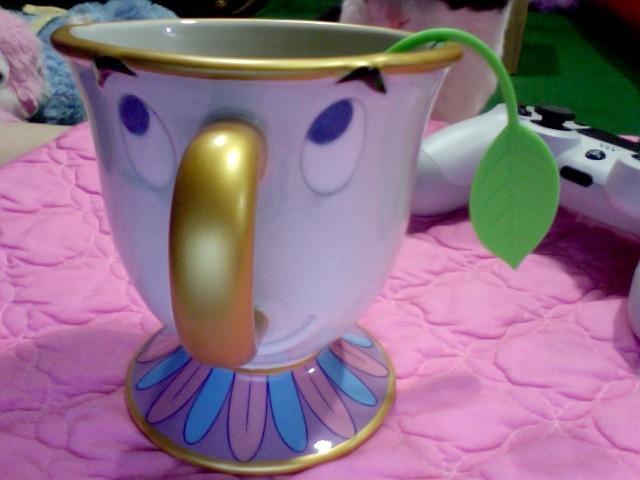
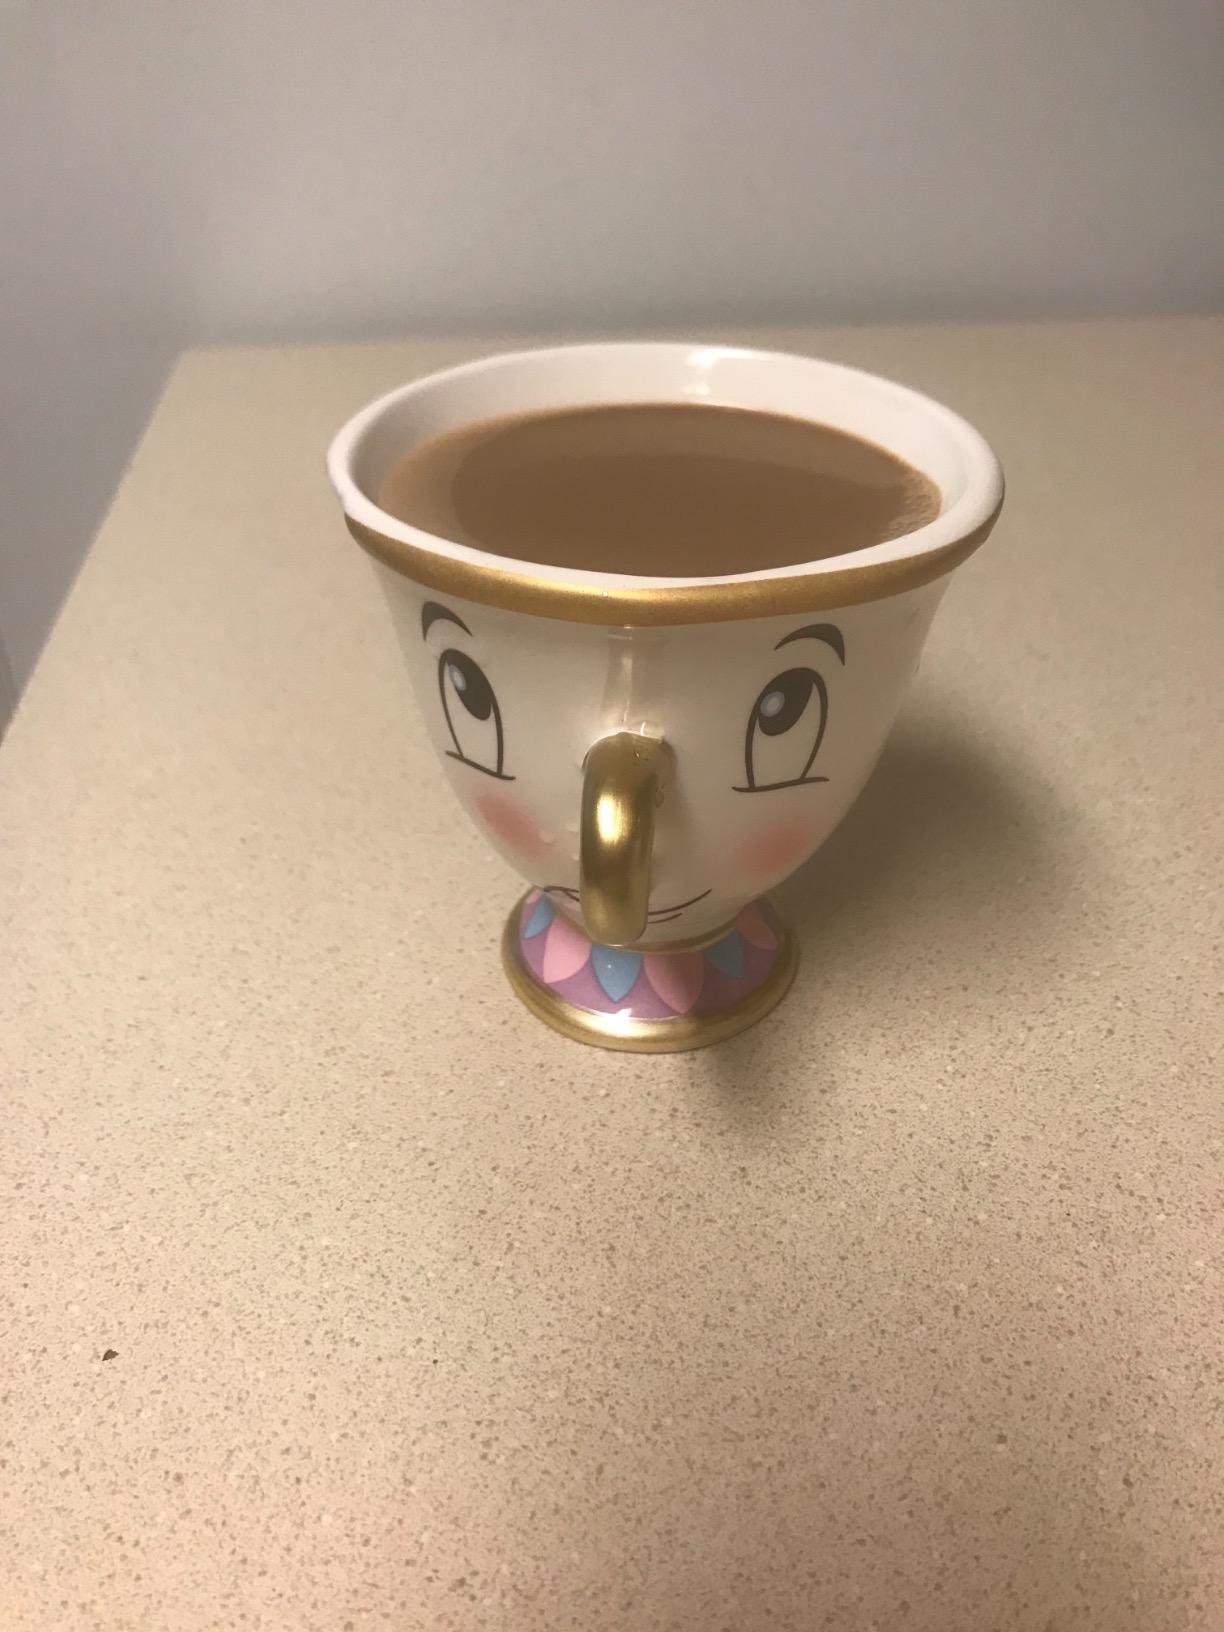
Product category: items_mug
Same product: no